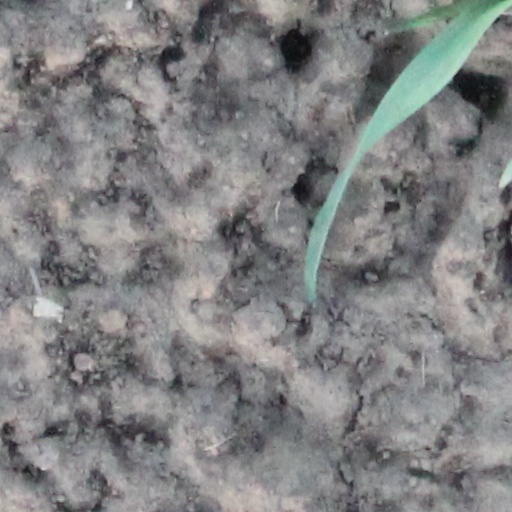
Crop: wheat